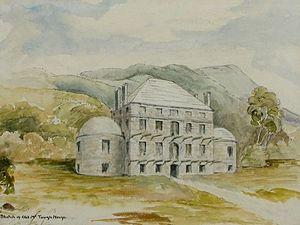
Croquis de la vieille maison McTavish
Cette liste non exhaustive répertorie les principaux châteaux au Canada.
La maison Ravenscrag est une maison bourgeoise située dans le quartier du Mille carré doré de l'arrondissement Ville-Marie à Montréal au Canada.